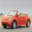
Label: automobile